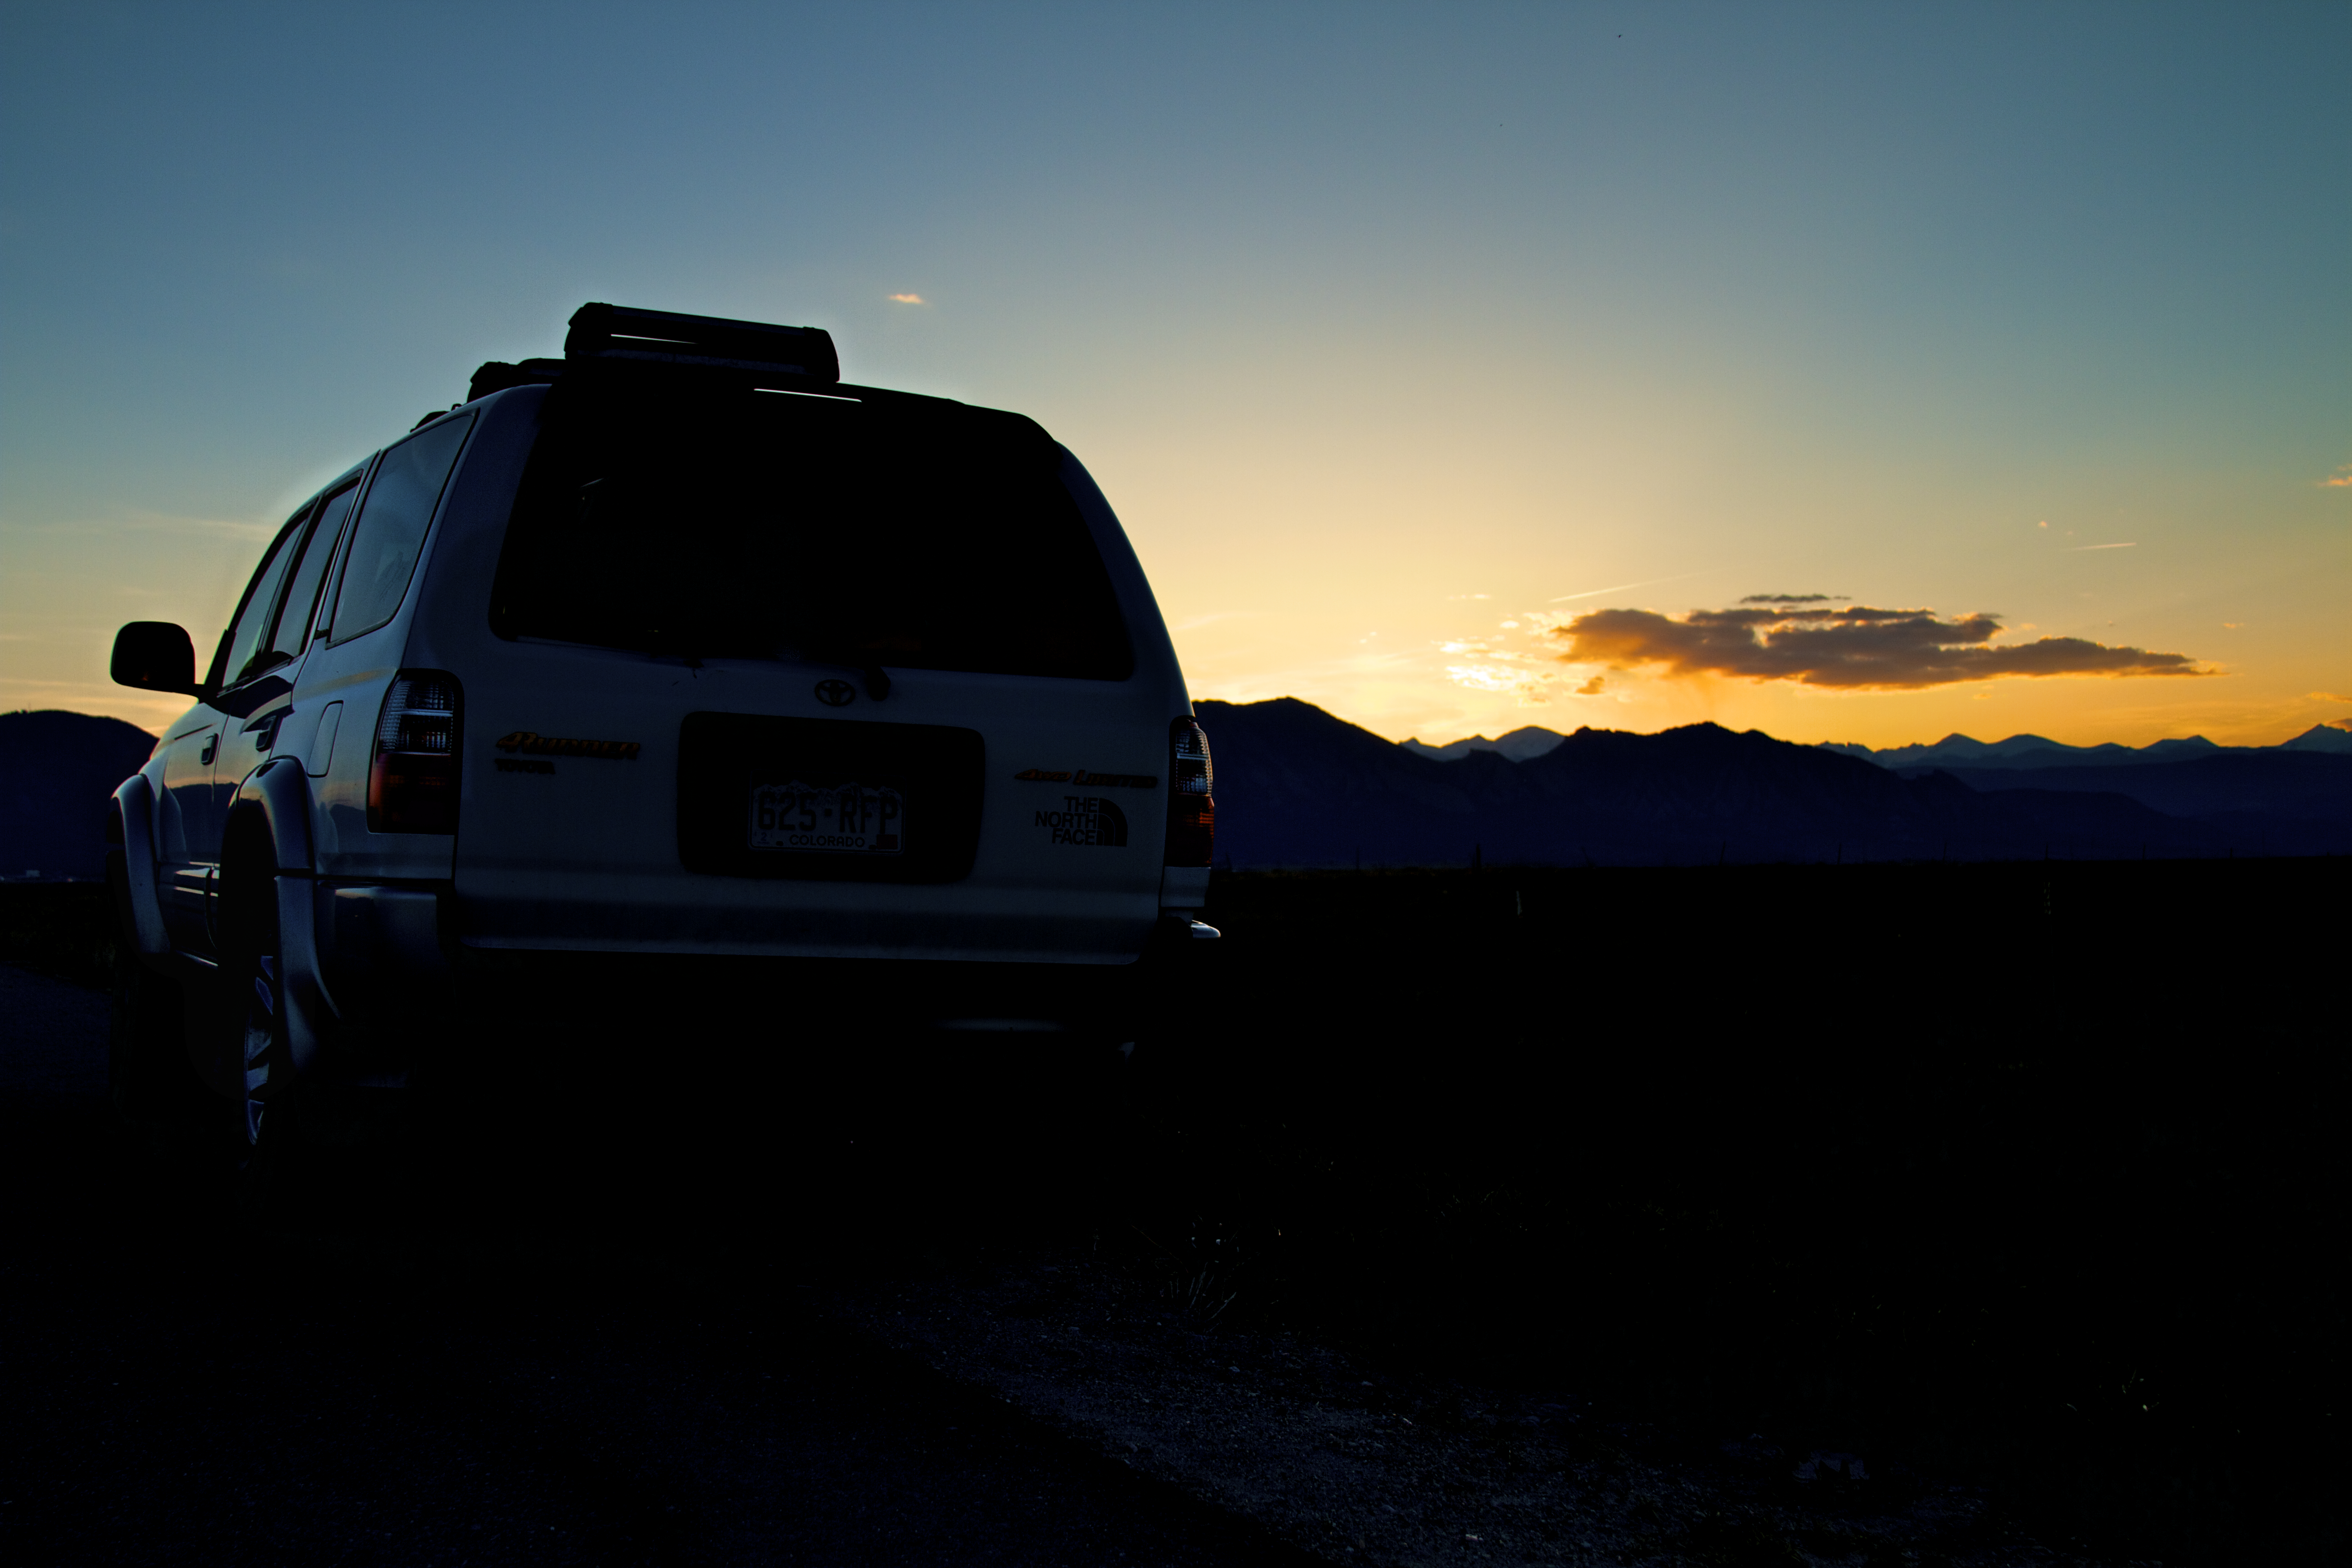
silhouette, light, sky, sunrise, sunset, car, night, morning, dawn, dusk, evening, truck, reflection, vehicle, canon, colorado, cool, mountains, canon7d, boulder, epic, 7d, toyota, 4runner